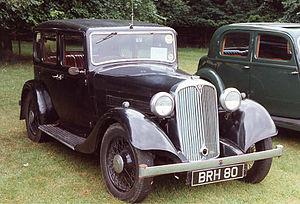
La Rover 10/25 était une petite voiture fabriquée par l'ancien constructeur anglais Rover à partir de la mi 1927. Rover augmenta l'alésage de la 9/20hp de 3 mm et renomma le modèle 10/25 pour indiquer que la puissance fiscale du moteur augmente de 10 % pour 25 % de puissance supplémentaire en sortie. L'arbre d'entraînement est également couvert. La Rover 9/20 restait à disposition dans les salles d'exposition. Elle était fabriquée à Tyseley, un quartier de la ville de Birmingham.
Les voitures de tourisme Rover font partie des groupes Rover Company, British Leyland, Austin Rover Group, British Aerospace puis BMW et Phoenix Venture Holdings.